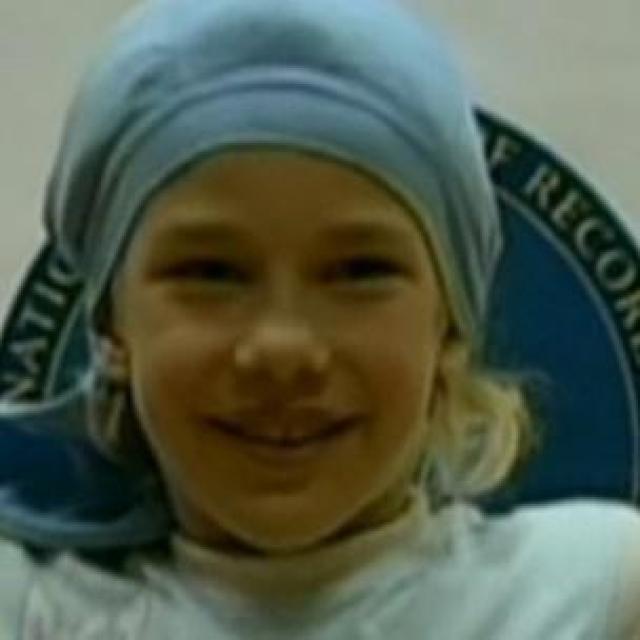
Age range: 0-12